Chemistry of photolithography

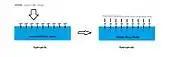
Treating a silicon wafer with HMDS, to make the silicon wafer hydrophobic.

A common method to increase adhesion of photoresist on the silicon wafer surface is to treat the wafer with Hexamethyldisilazane (HMDS). A new silicon wafer has a polar surface and has some adsorbed water on the surface. The wafer can undergo a dehydration bake to remove adsorbed water, and followed by the HMDS treatment also known as the priming stage. HMDS can be dispensed in liquid form onto the wafer using a syringe while the wafer is attached to a vacuum chuck in a spin coater. HMDS can also be applied in gas form in the process known as the vapor prime. The HMDS promotes good photoresist-to-wafer adhesion because it ensures the wafer surface is hydrophobic. After HMDS treatment the silicon surface oxide becomes silated, leaving a non-polar surface. The pristine silicon (100) face has a surface energy value of 56.9 mN/m, which is reduced to a value of 44.1 mN/m after HMDS treatment